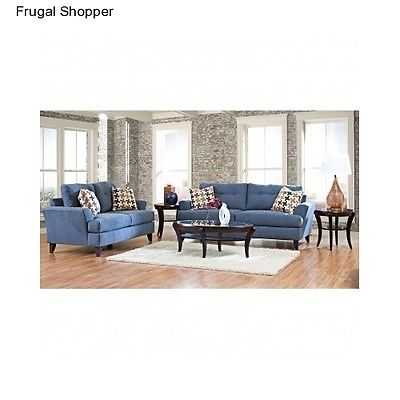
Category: sofa